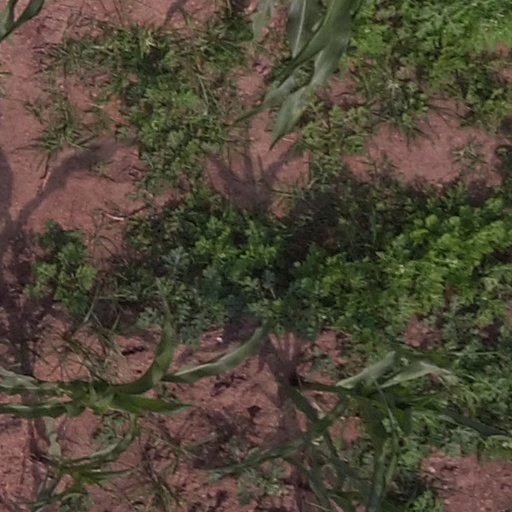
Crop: maize; corn